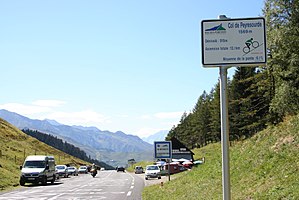
Col de Peyresourde
Col de Peyresourde er et bjergpas i de centrale Pyrenæer på grænsen mellem departementerne Haute-Garonne og Hautes-Pyrénées i Frankrig. Det ligger på landevejen D618 mellem Bagnères-de-Luchon og Arreau.